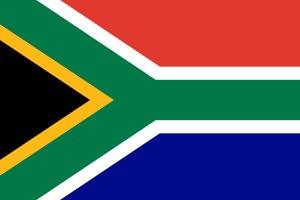
Le programme nucléaire de l'Afrique du Sud comprend l'utilisation de l'énergie nucléaire et de la médecine nucléaire.